Fabomotizole

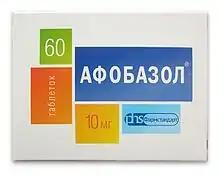
Afobazole from Russia

Fabomotizole (INN; brand name Afobazole) is an anxiolytic drug launched in Russia in the early 2000s. It produces anxiolytic and neuroprotective effects without any sedative or muscle relaxant actions. Its mechanism of action remains poorly defined however, with GABAergic, NGF- and BDNF-release-promoting, MT1 receptor agonism, MT3 receptor antagonism, and sigma agonism suggested as potential mechanisms. Fabomotizole was shown to inhibit MAO-A reversibly and there might be also some involvement with serotonin receptors. Clinical trials have shown fabomotizole to be well tolerated and reasonably effective for the treatment of anxiety.